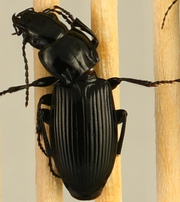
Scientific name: Pterostichus melanarius
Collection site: Steigerwaldt Land Services Site (STEI), plot STEI_002